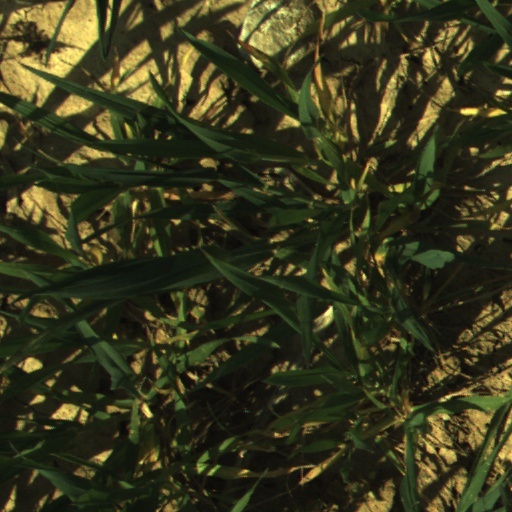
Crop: wheat